Queensferry Crossing

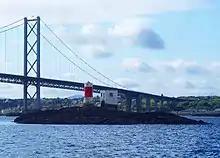
The Beamer Rock, prior to removal of the lighthouse to make way for the bridge

The bridge is a cable-stayed structure, with three towers each high. Including approaches, the overall length of the bridge is ; at opening, it was the longest triple tower cable-stayed bridge in the world. The bridge carries motorcycles, cars and heavy goods vehicles, while public transport, cyclists and pedestrians use the Forth Road Bridge. Wind shielding has been built into the design, to enable use of the bridge in high winds, which often led to restrictions on the old bridge. The bridge was closed for the first time on 11 February 2020, 30 months after opening, due to accumulations of ice on the towers. Some of the ice then fell onto the carriageway, which damaged eight vehicles and prompted the closure.